Hirotaka Akamatsu

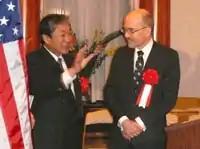
Akamatsu with James P. Zumwalt in 2010

A native of Nagoya and graduate of Waseda University, he was elected to the first of his three terms in the Aichi Prefectural Assembly and then to the House of Representatives for the first time in 1990 as a member of the Japan Socialist Party.